Greek mythology

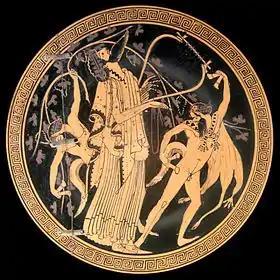
Dionysus with satyrs. Interior of a cup painted by the Brygos Painter, Cabinet des Médailles.

Tales of love often involve incest, or the seduction or rape of a mortal woman by a male god, resulting in heroic offspring. The stories generally suggest that relationships between gods and mortals are something to avoid; even consenting relationships rarely have happy endings. In a few cases, a female divinity mates with a mortal man, as in the "Homeric Hymn to Aphrodite", where the goddess lies with Anchises to produce Aeneas.